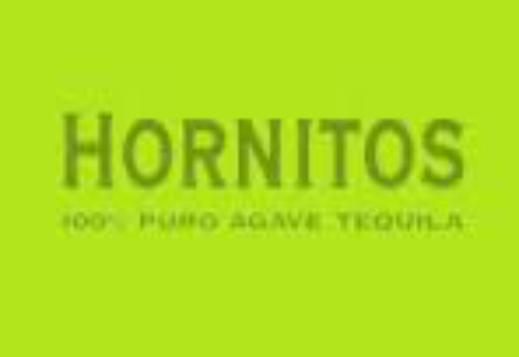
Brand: Hornitos
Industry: Food